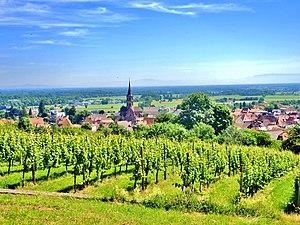
¨Panorama sur Soultz-Haut-Rhin
Le musée de la vigne et du vin du vieil Armand a été créé en 1959 par les vignerons de la cave coopérative de vinification du vieil Armand qui s'occupe toujours de sa gestion. Il est situé à Soultz-Wuenheim en Alsace dans le Grand Est, sur la route des vins d'Alsace, dans le sud du vignoble d'Alsace.
Soultz-Haut-Rhin est une commune française située à 19 km au nord-ouest de Mulhouse, dans le département du Haut-Rhin, en région Grand Est.